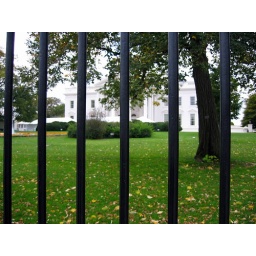
we took a stroll to the white house which resulted in this glorious shot